Jineology

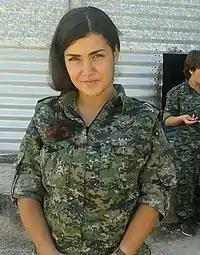
Member of the Women's Protection Units (YPJ) with a standard uniform

In Kurdish, the word "jin" (ژن) means "woman". Jineology is sometimes translated into English as the "science of women" or "women's science". In the PKK's statement "Women's Liberation Ideology", the use of "a fundamental scientific term" is meant to "fill the gaps that the current social sciences are incapable of doing."